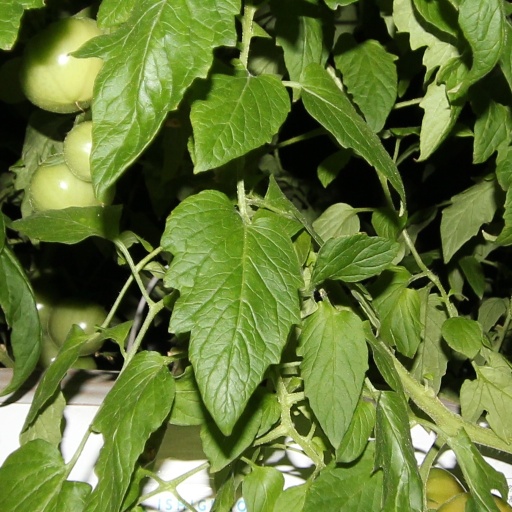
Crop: tomato